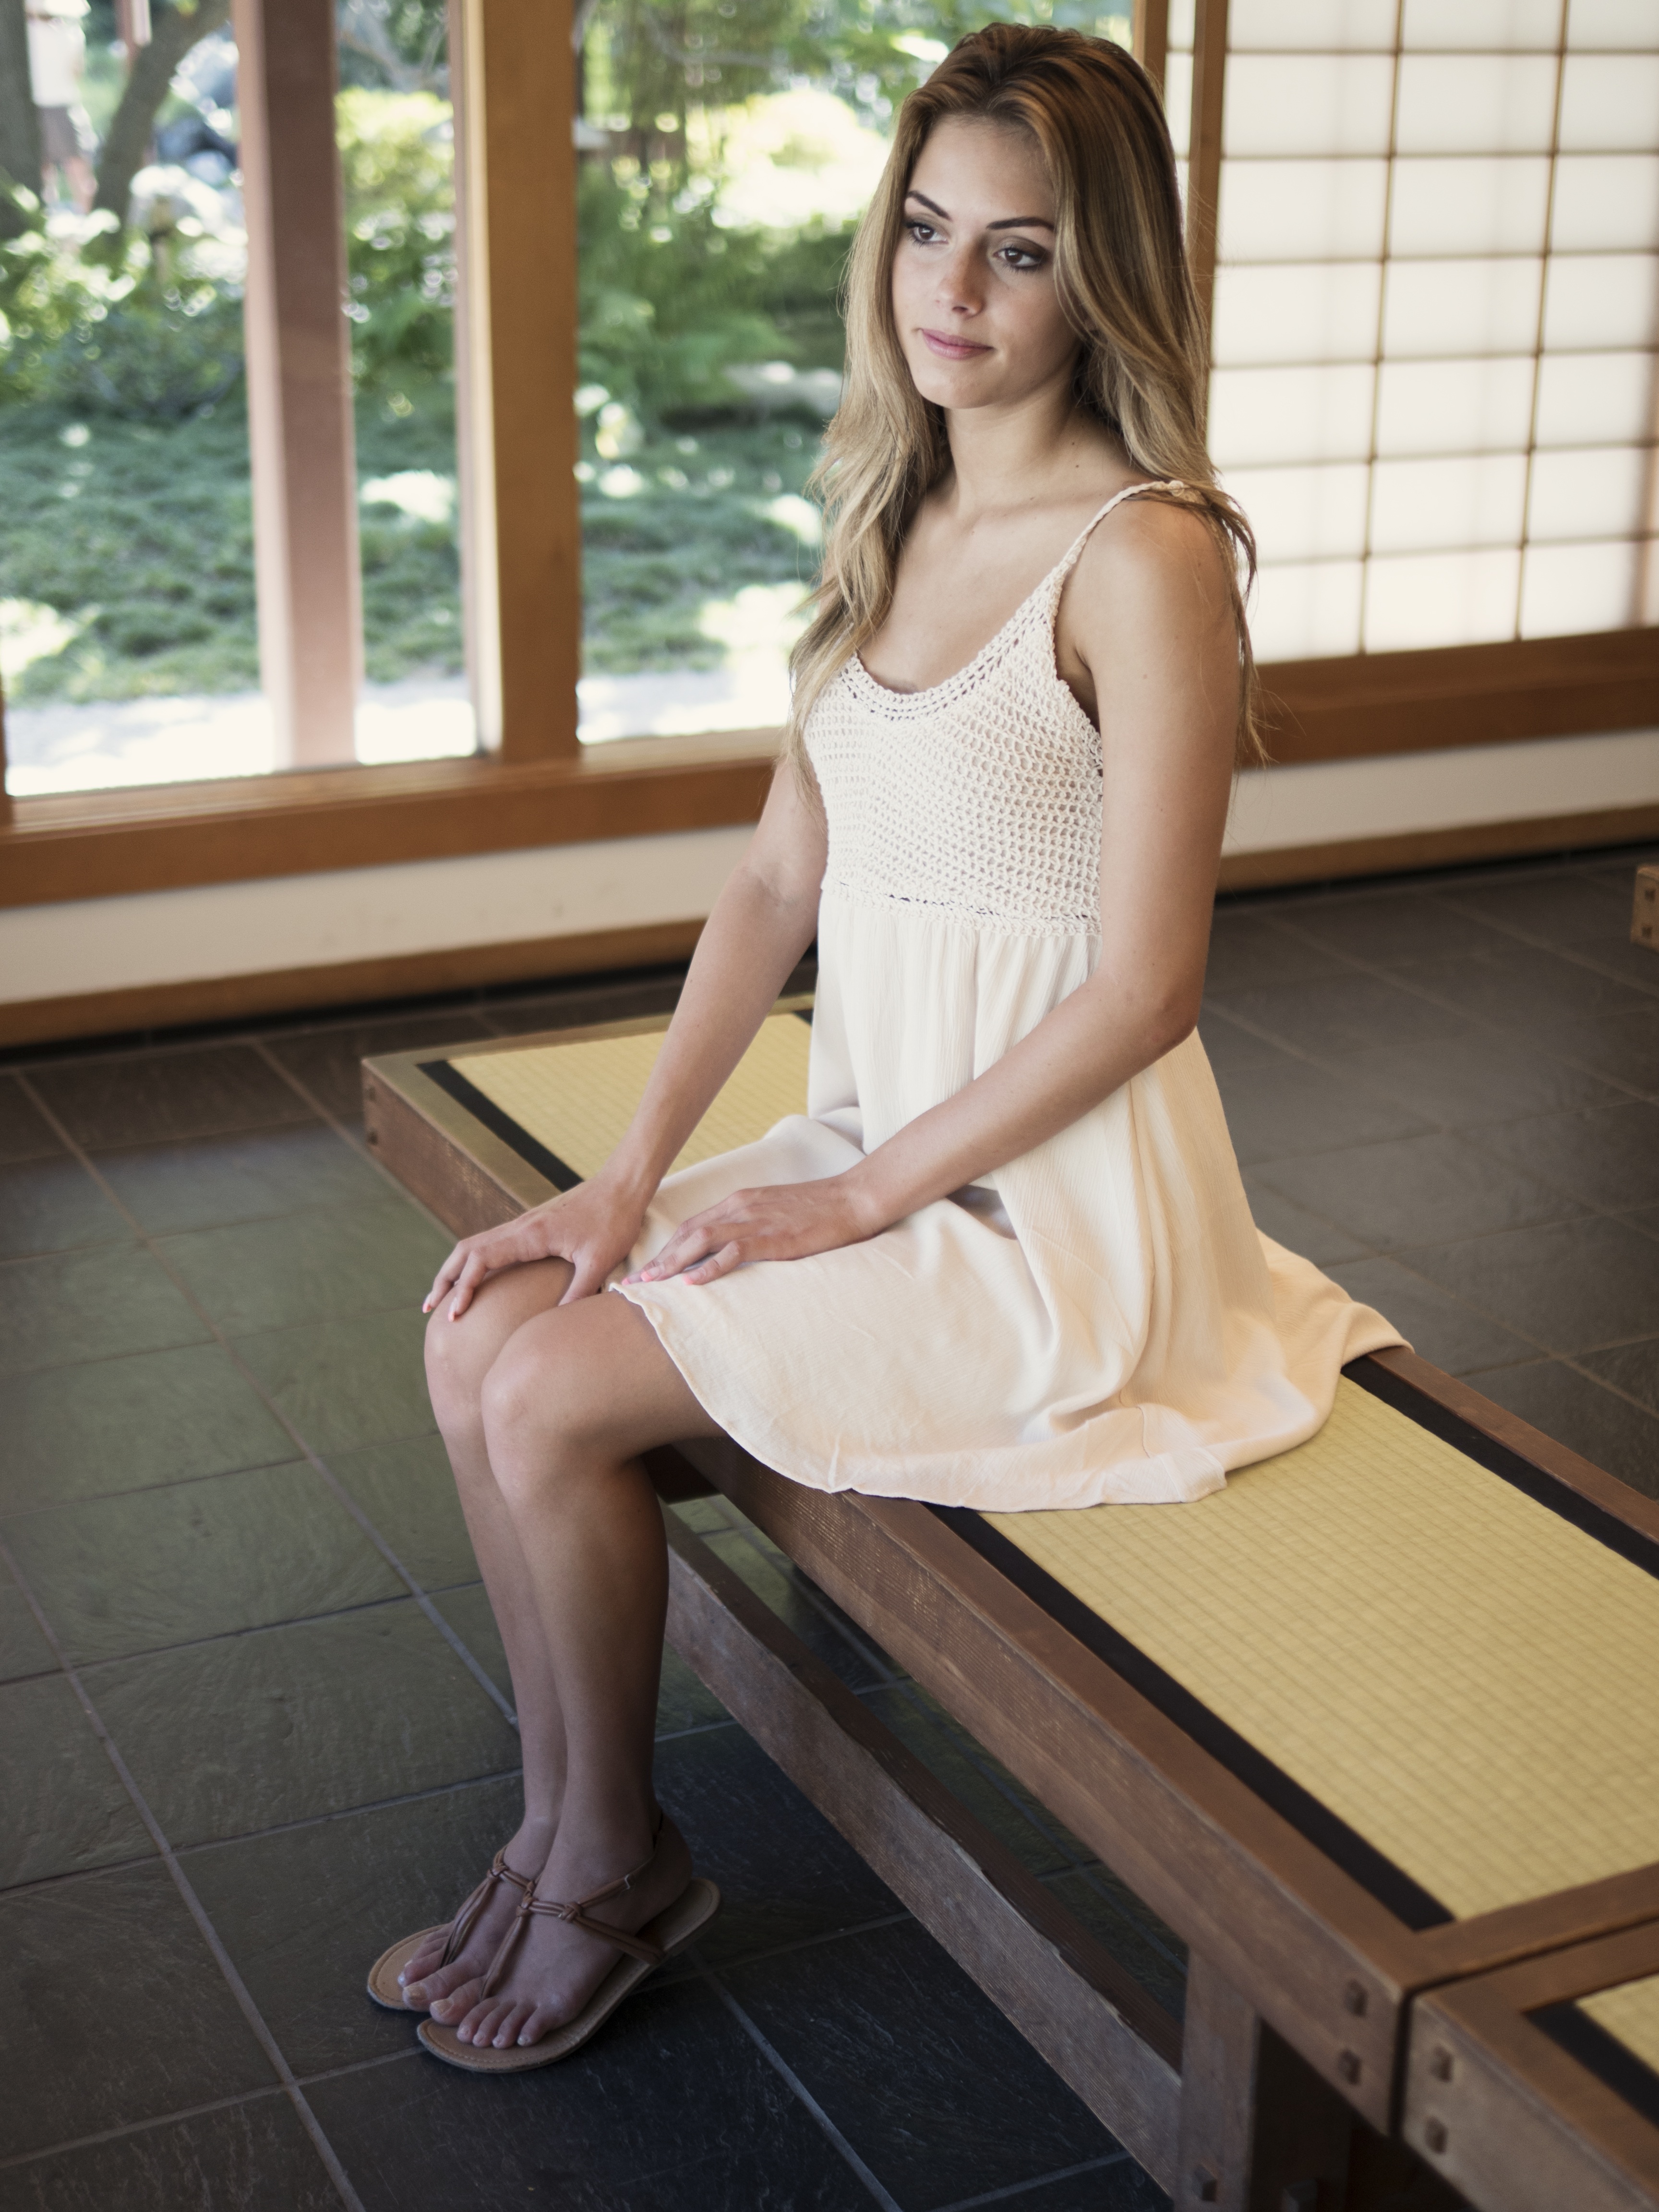
person, people, girl, woman, white, cute, female, leg, portrait, model, young, green, youth, sitting, natural, fresh, fashion, clothing, lady, healthy, smiling, smile, long hair, human body, caucasian, face, eyes, dress, happy, happiness, thigh, skin, beauty, joy, beautiful, teen, beautiful women, attractive, adult, beautiful woman, beauty girl, woman smile, royalty free, photo shoot, beautiful woman smiling, woman smiling, beautiful smile, smiling woman, brown hair, human positions, art model, supermodel